Kinshuk Mahajan

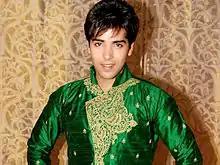
Mahajan in 2014

Kinshuk Mahajan (born 17 April 1986) is an Indian actor who primarily works in Hindi television. He is known for his portrayal of Ranveer Rajvansh in "Sapna Babul Ka... Bidaai" and Gautam Pandya in "Pandya Store". He is a recipient of an Indian Telly Award and a Gold Award